Spyros Sklavounos

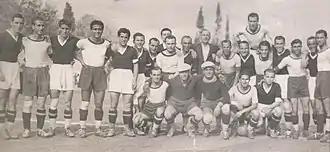
Players of AEK Athens and PAOK before the 1939 Cup final

Sklavounos started playing football at Thermaikos in 1929. His uncle, Alexandros was one of the founders as well as the president of Thermaikos and with his personal intervention in 1931, he moved to Panathinaikos, despite the interest of Aris. With the "greens" he won an Athens FCA League in 1934. In 1935 he joined AEK Athens, where he won the first ever domestic double by a Greek club in 1939 and the Athens FCA League and Panhellenic Championship of the following season. He ended his football career in 1940.